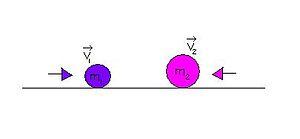
La vue avant une collision entre deux objets.
La conservation de la quantité de mouvement désigne, dans un référentiel inertiel, l'absence de variation de la quantité de mouvement du centre d'inertie d'un système dans certaines situations physiques : on parle alors d'un système isolé. Exemple : dans un référentiel inertiel, et en l'absence de frottement, un système de corps soumis à aucune force extérieure mais entrant en collision les uns avec les autres.